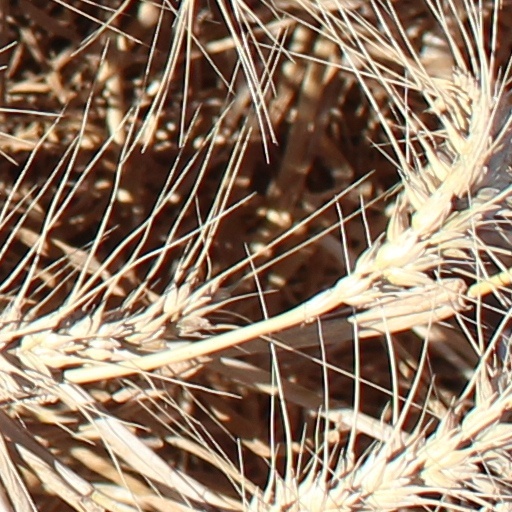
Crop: wheat